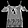
Label: Shirt